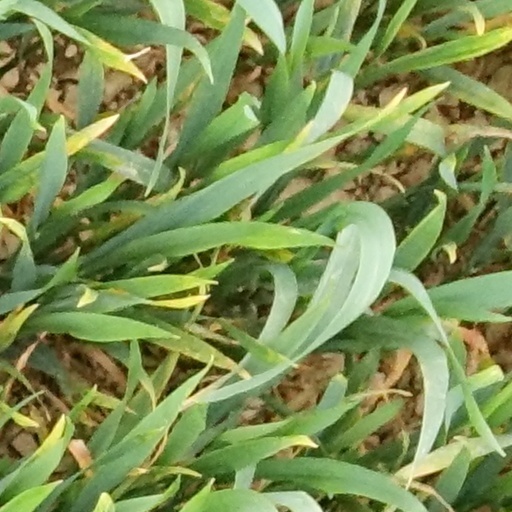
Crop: wheat